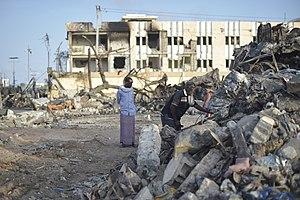
L'attentat de Mogadiscio du 14 octobre 2017 a lieu lors de la guerre civile somalienne. Il s'agit alors de l'attentat le plus meurtrier de l'histoire de l'Afrique.